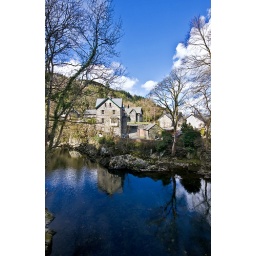
reflected house in the river running through Betws-y-Coed in wales